Exideuil-sur-Vienne

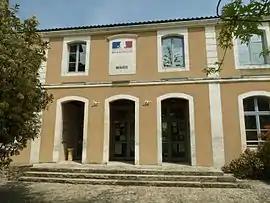
Town hall

Exideuil-sur-Vienne (before 2018: "Exideuil") is a commune in the Charente department in southwestern France.